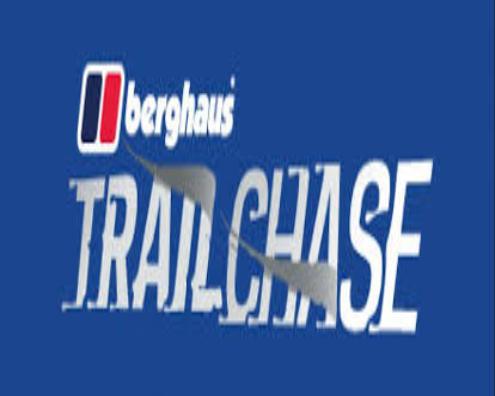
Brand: Berghaus
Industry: Clothes